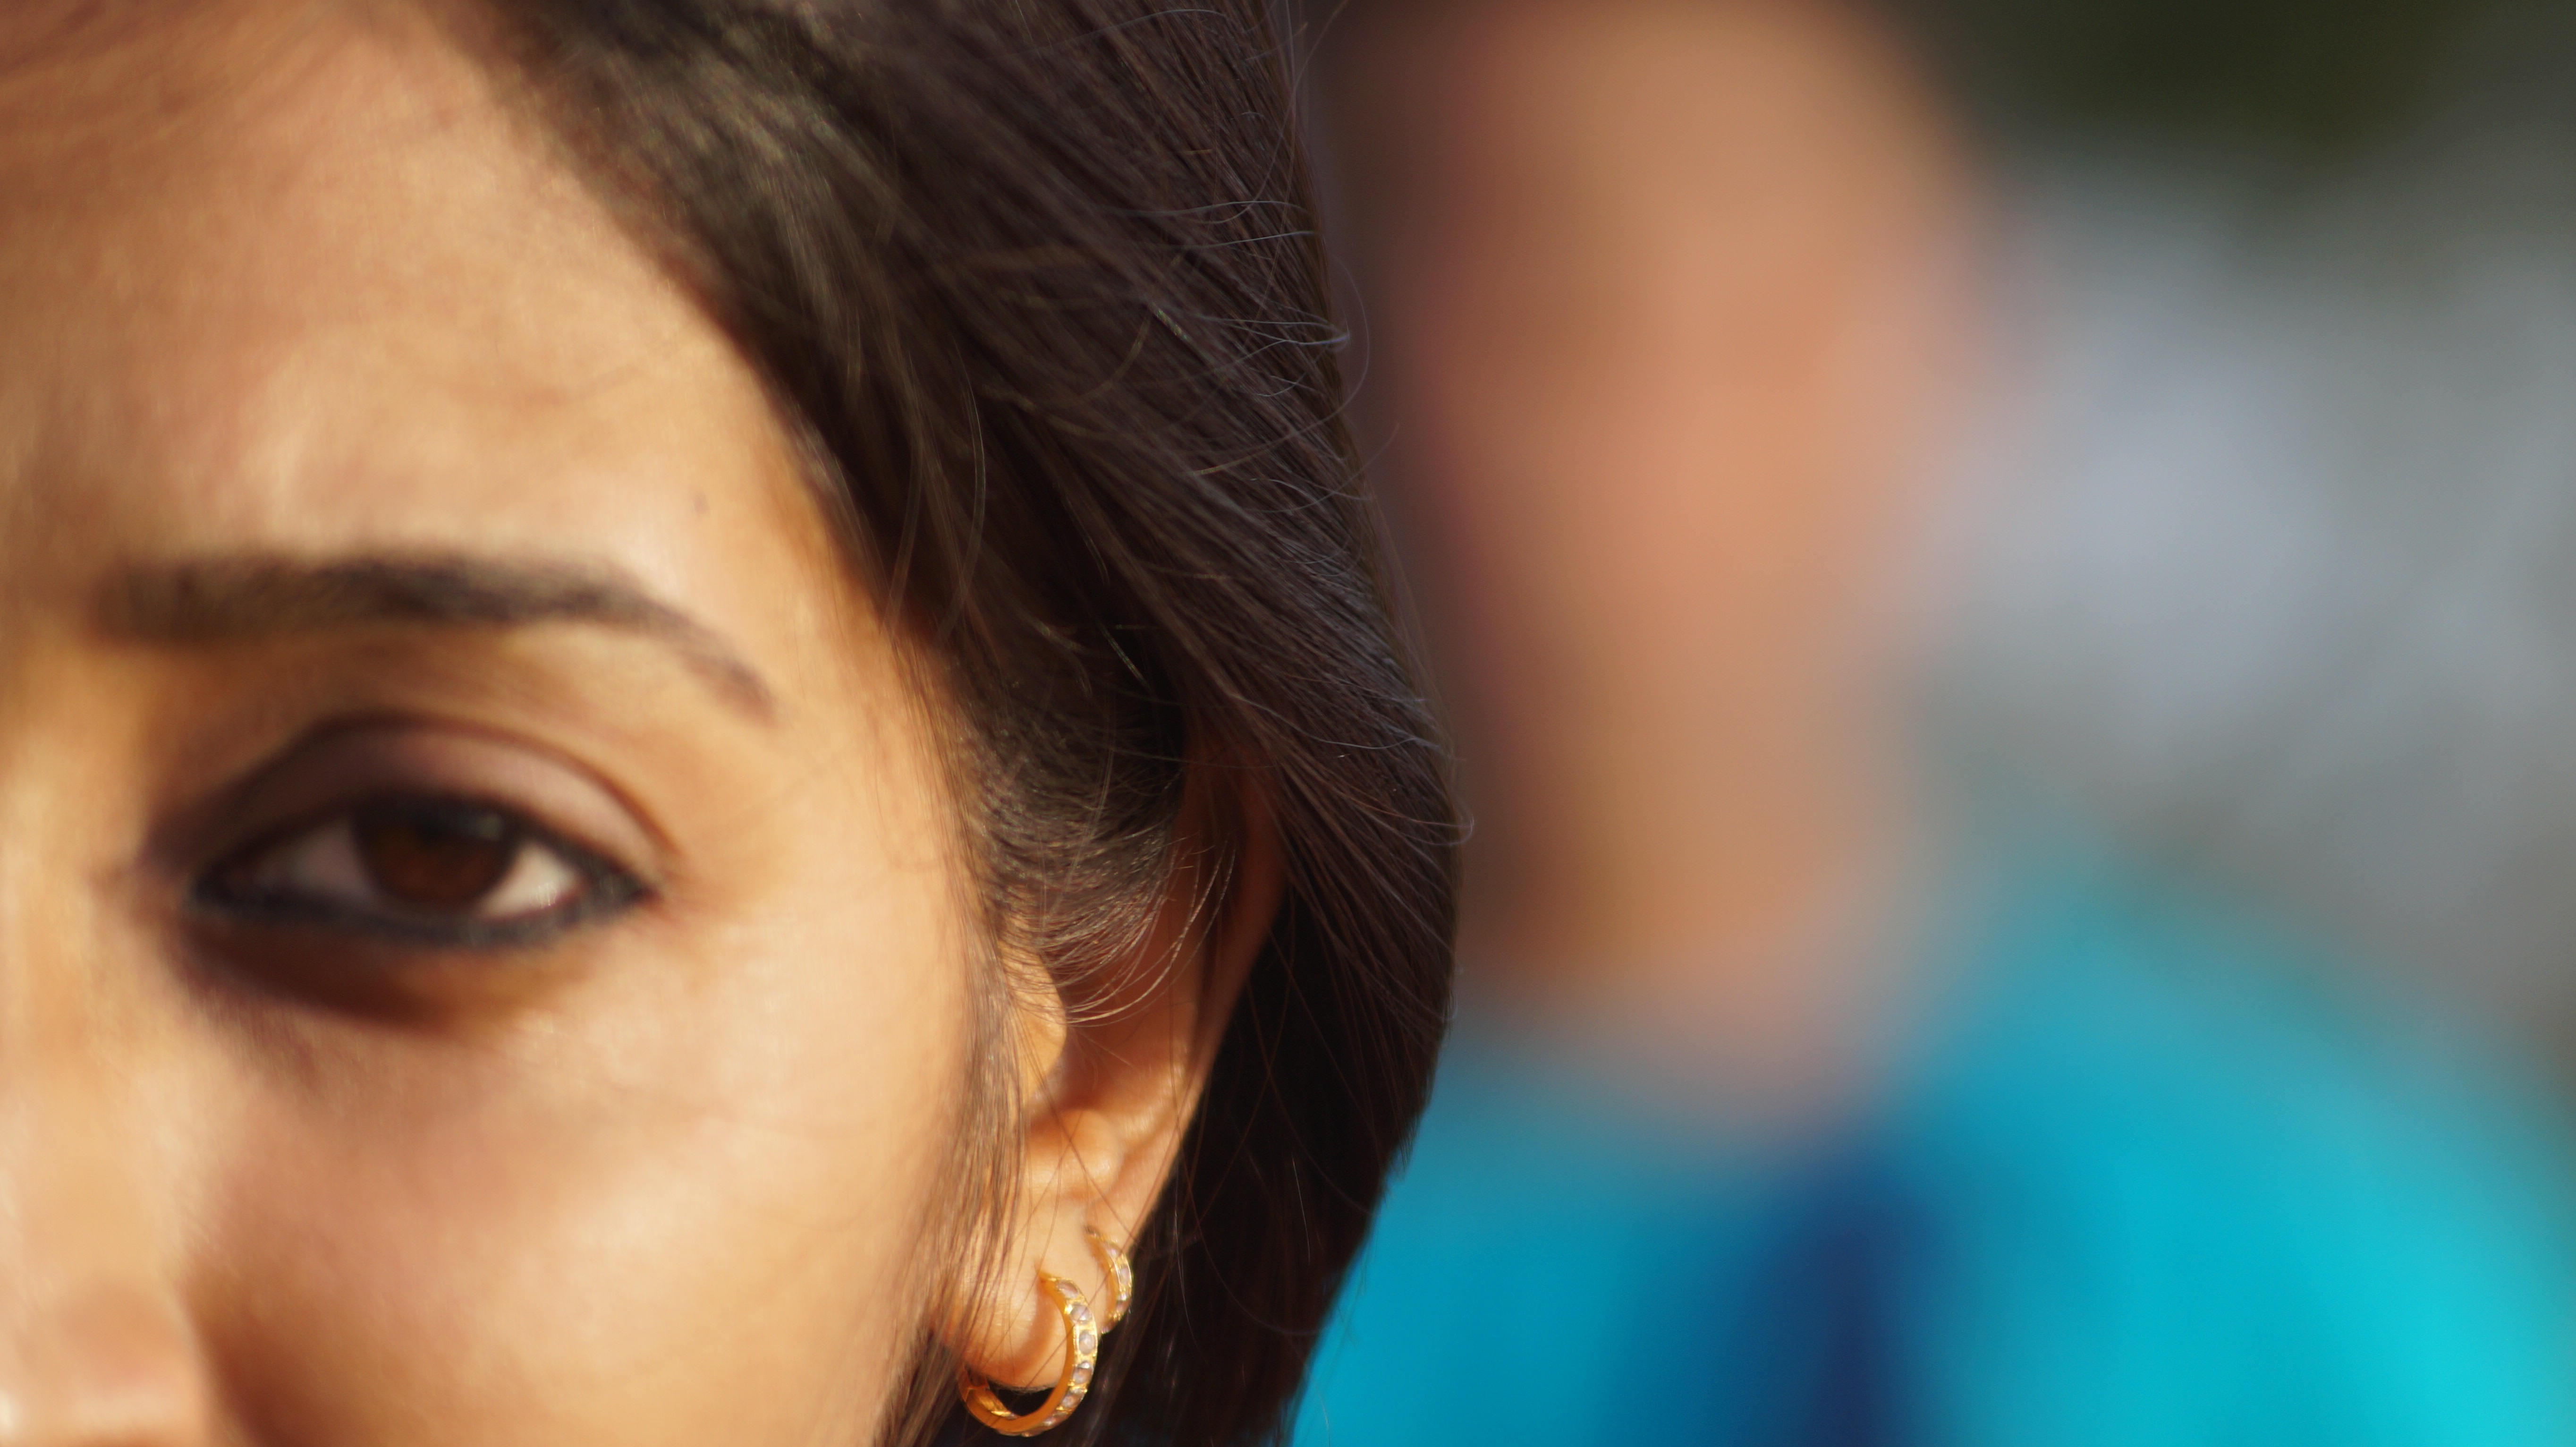
person, girl, woman, hair, photography, singer, portrait, model, facial expression, lip, hairstyle, smile, eyebrow, mouth, close up, human body, face, nose, eye, head, skin, beauty, organ, emotion, photo shoot, brown hair, portrait photography